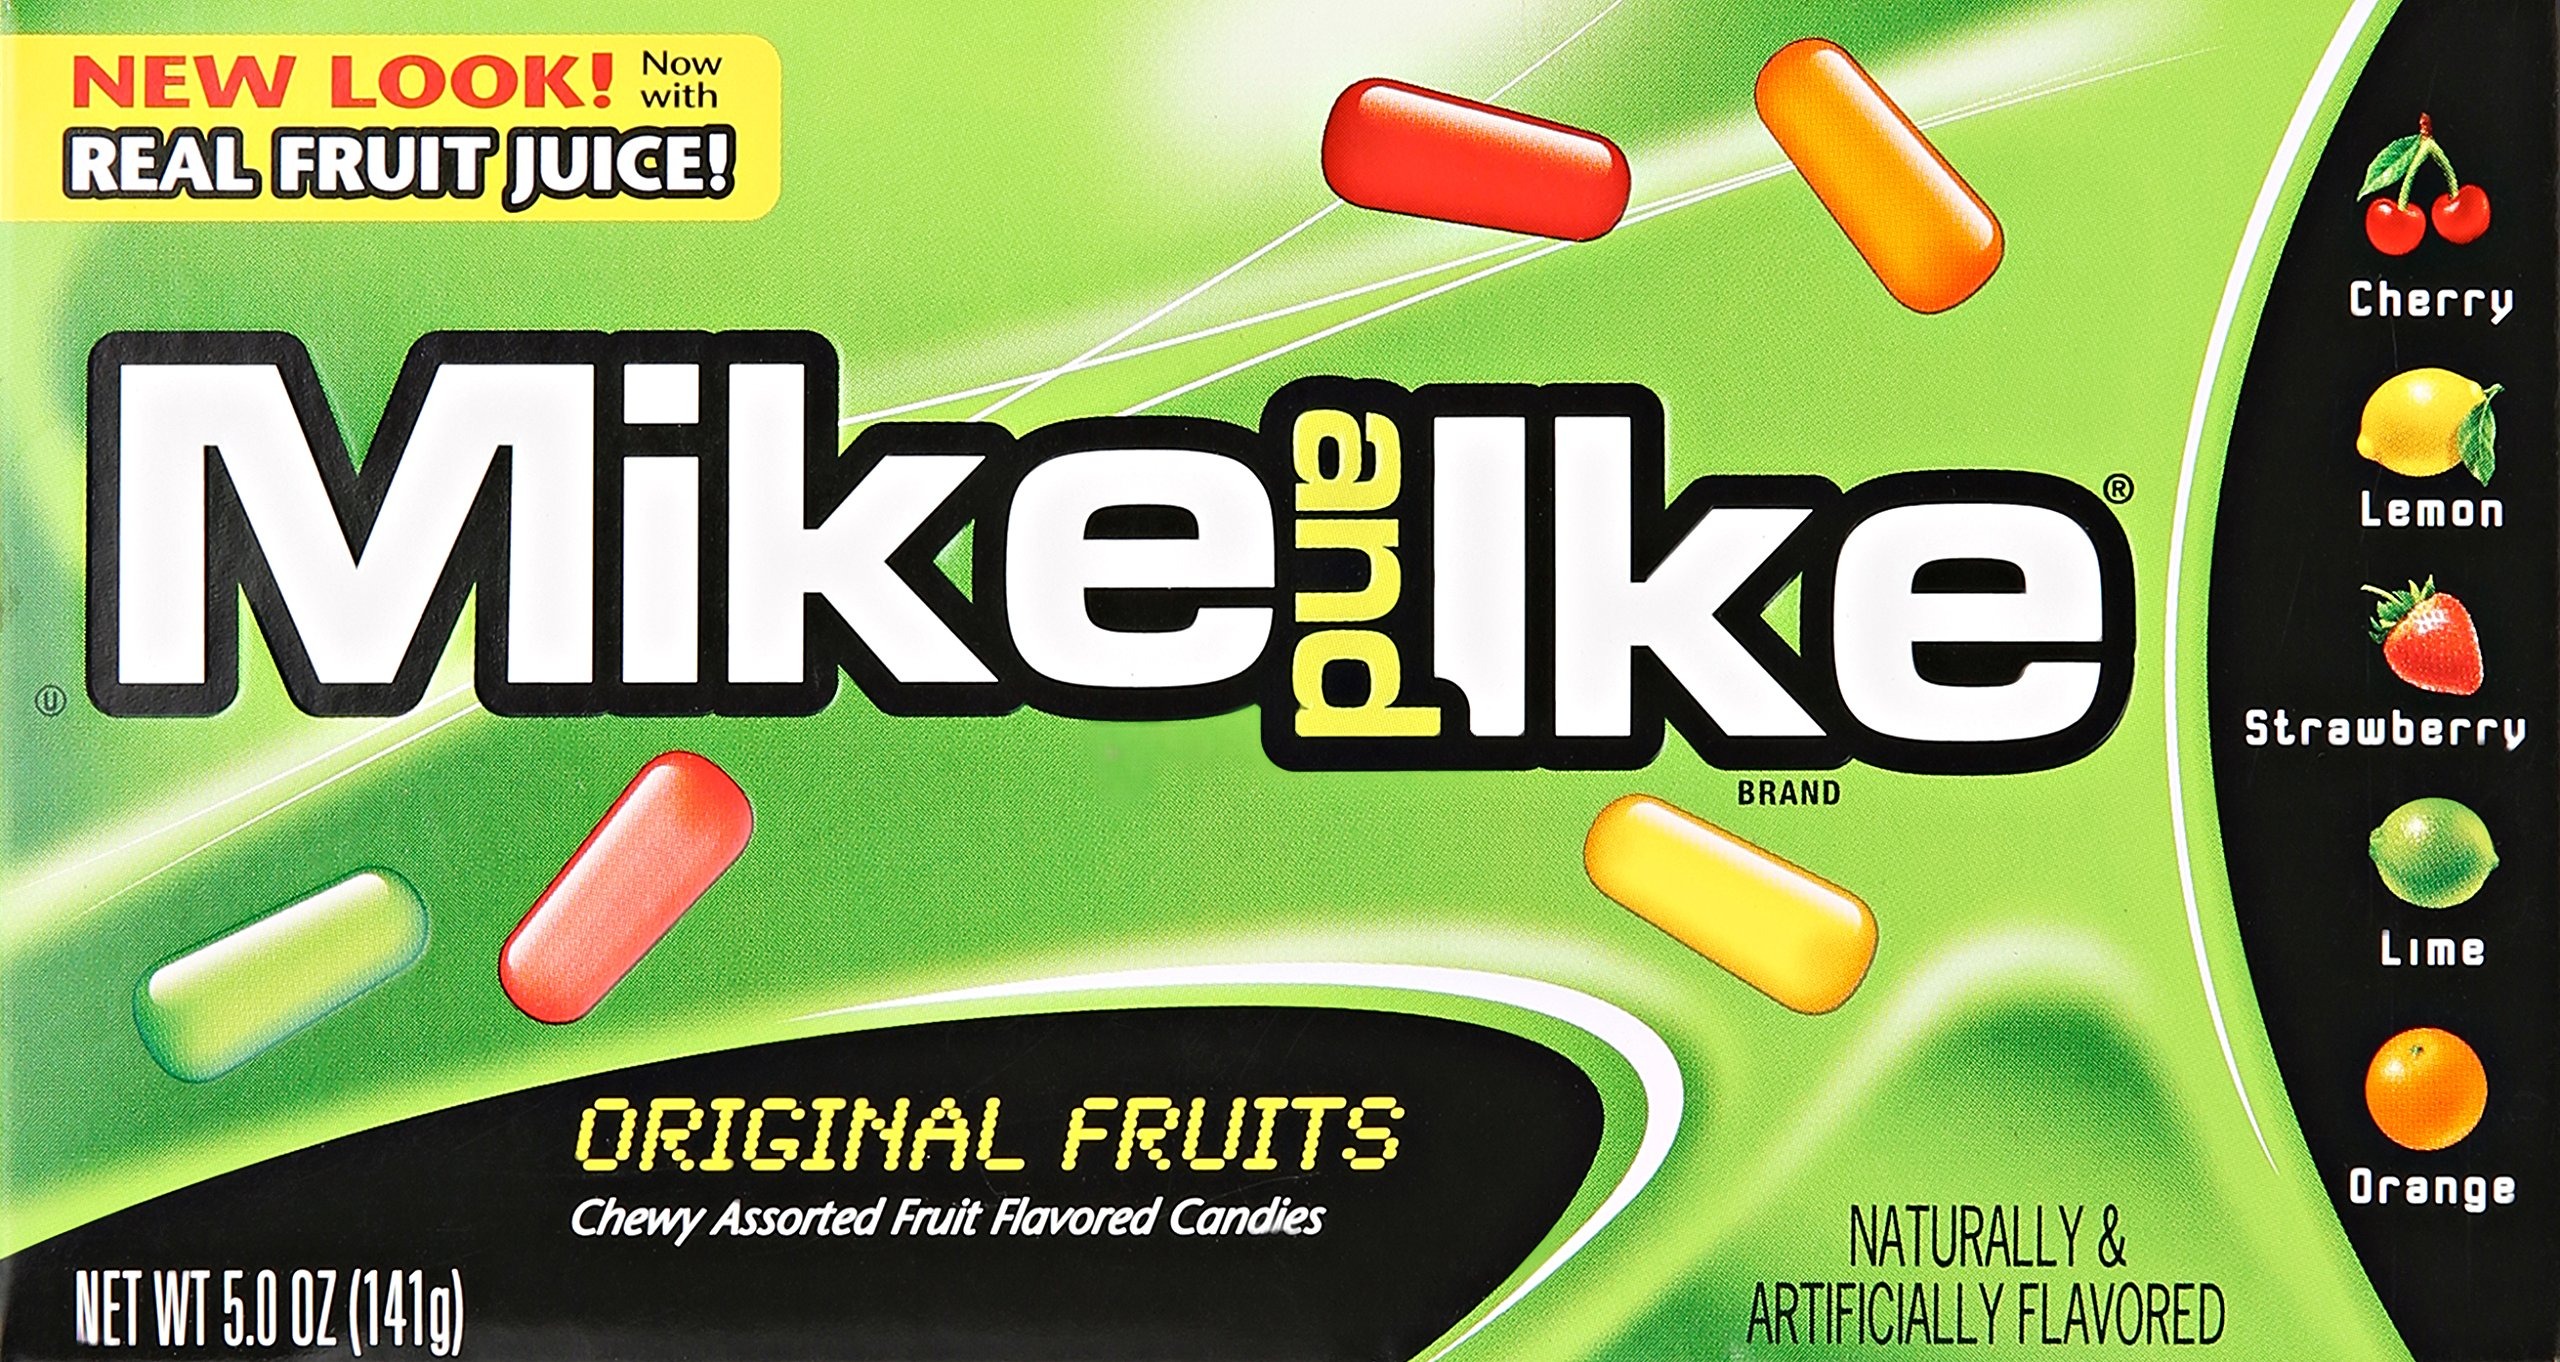
Item Name: Mike and Ike Candy, Original, 5 oz
Bullet Point 1: Theater box
Bullet Point 2: Great for Sharing
Bullet Point 3: Classic treat
Value: 5.0
Unit: Ounce

Price: 1.79